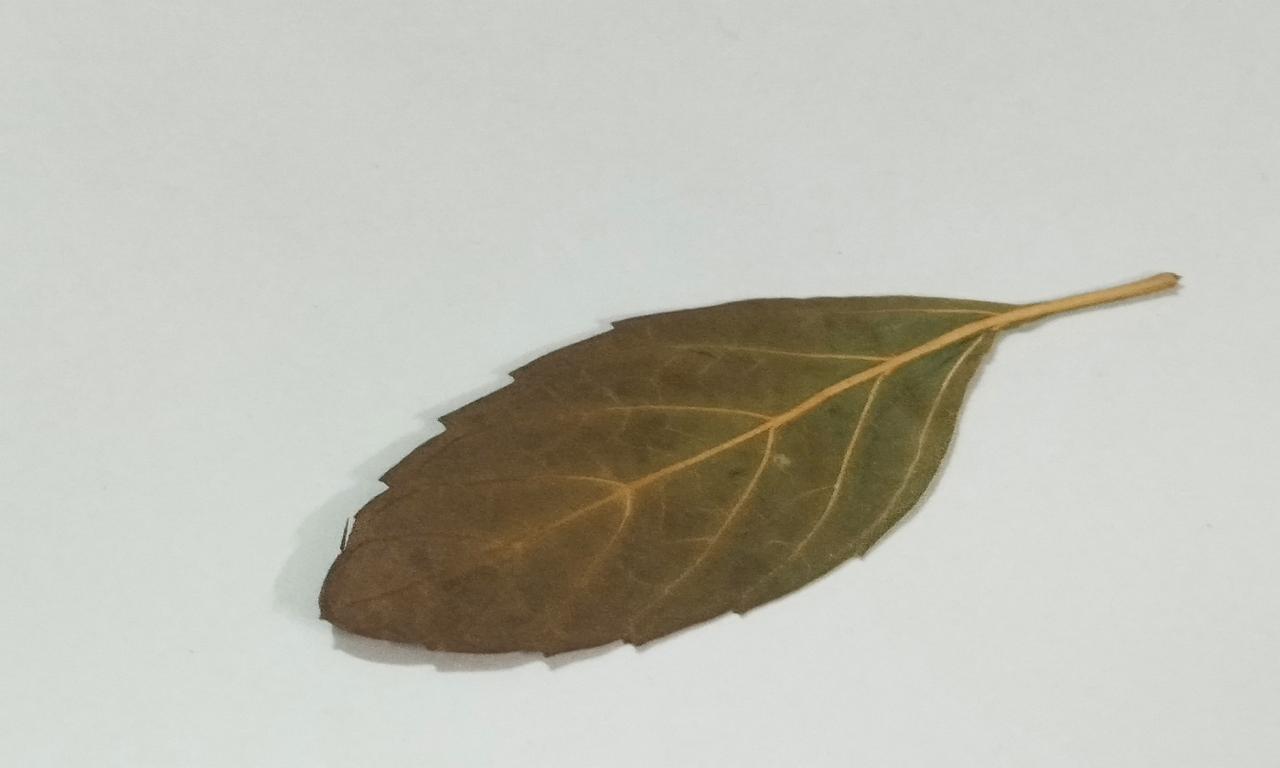
Label: Dried